Matt McKillop

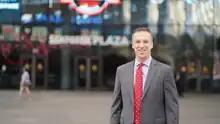

Matt McKillop (born March 22, 1983) is an American college basketball coach who is the head coach of the Davidson Wildcats men's basketball program of the Atlantic 10 Conference. He succeeded his father Bob who was the coach of the Wildcats for 33 years.